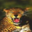
Label: leopard